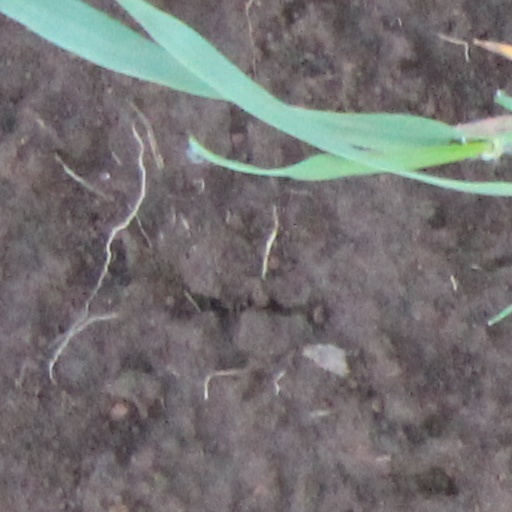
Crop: wheat